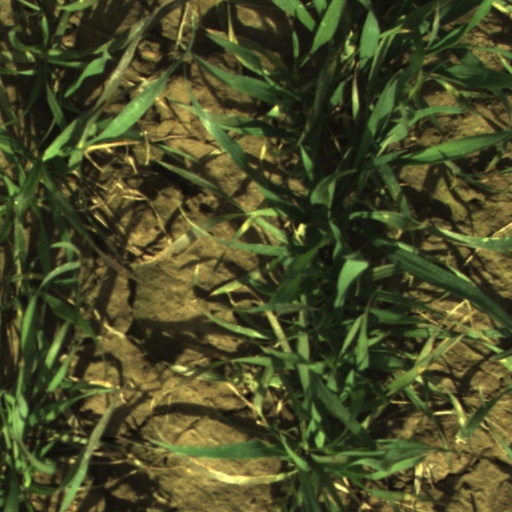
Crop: wheat